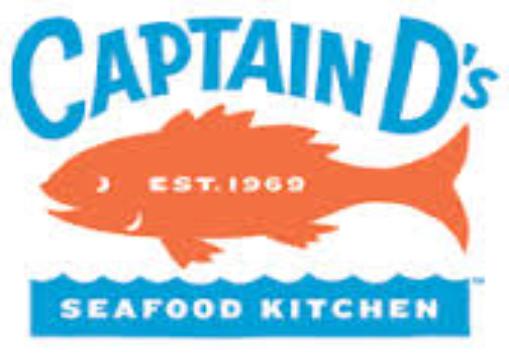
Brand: Captain D's
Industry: Food